Berghain

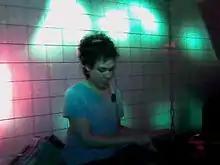
Panorama Bar resident Cassy

In 2005, Berghain's owners started a record label, Ostgut Ton, conceived by former Ostgut resident DJ Nick Höppner after Ostgut's closure in 2003. Its first releases were by Berghain/Panorama Bar DJ residents such as Marcel Dettmann, Cassy and Ben Klock. The label's music is mostly techno, tech house, Detroit techno and minimal techno.